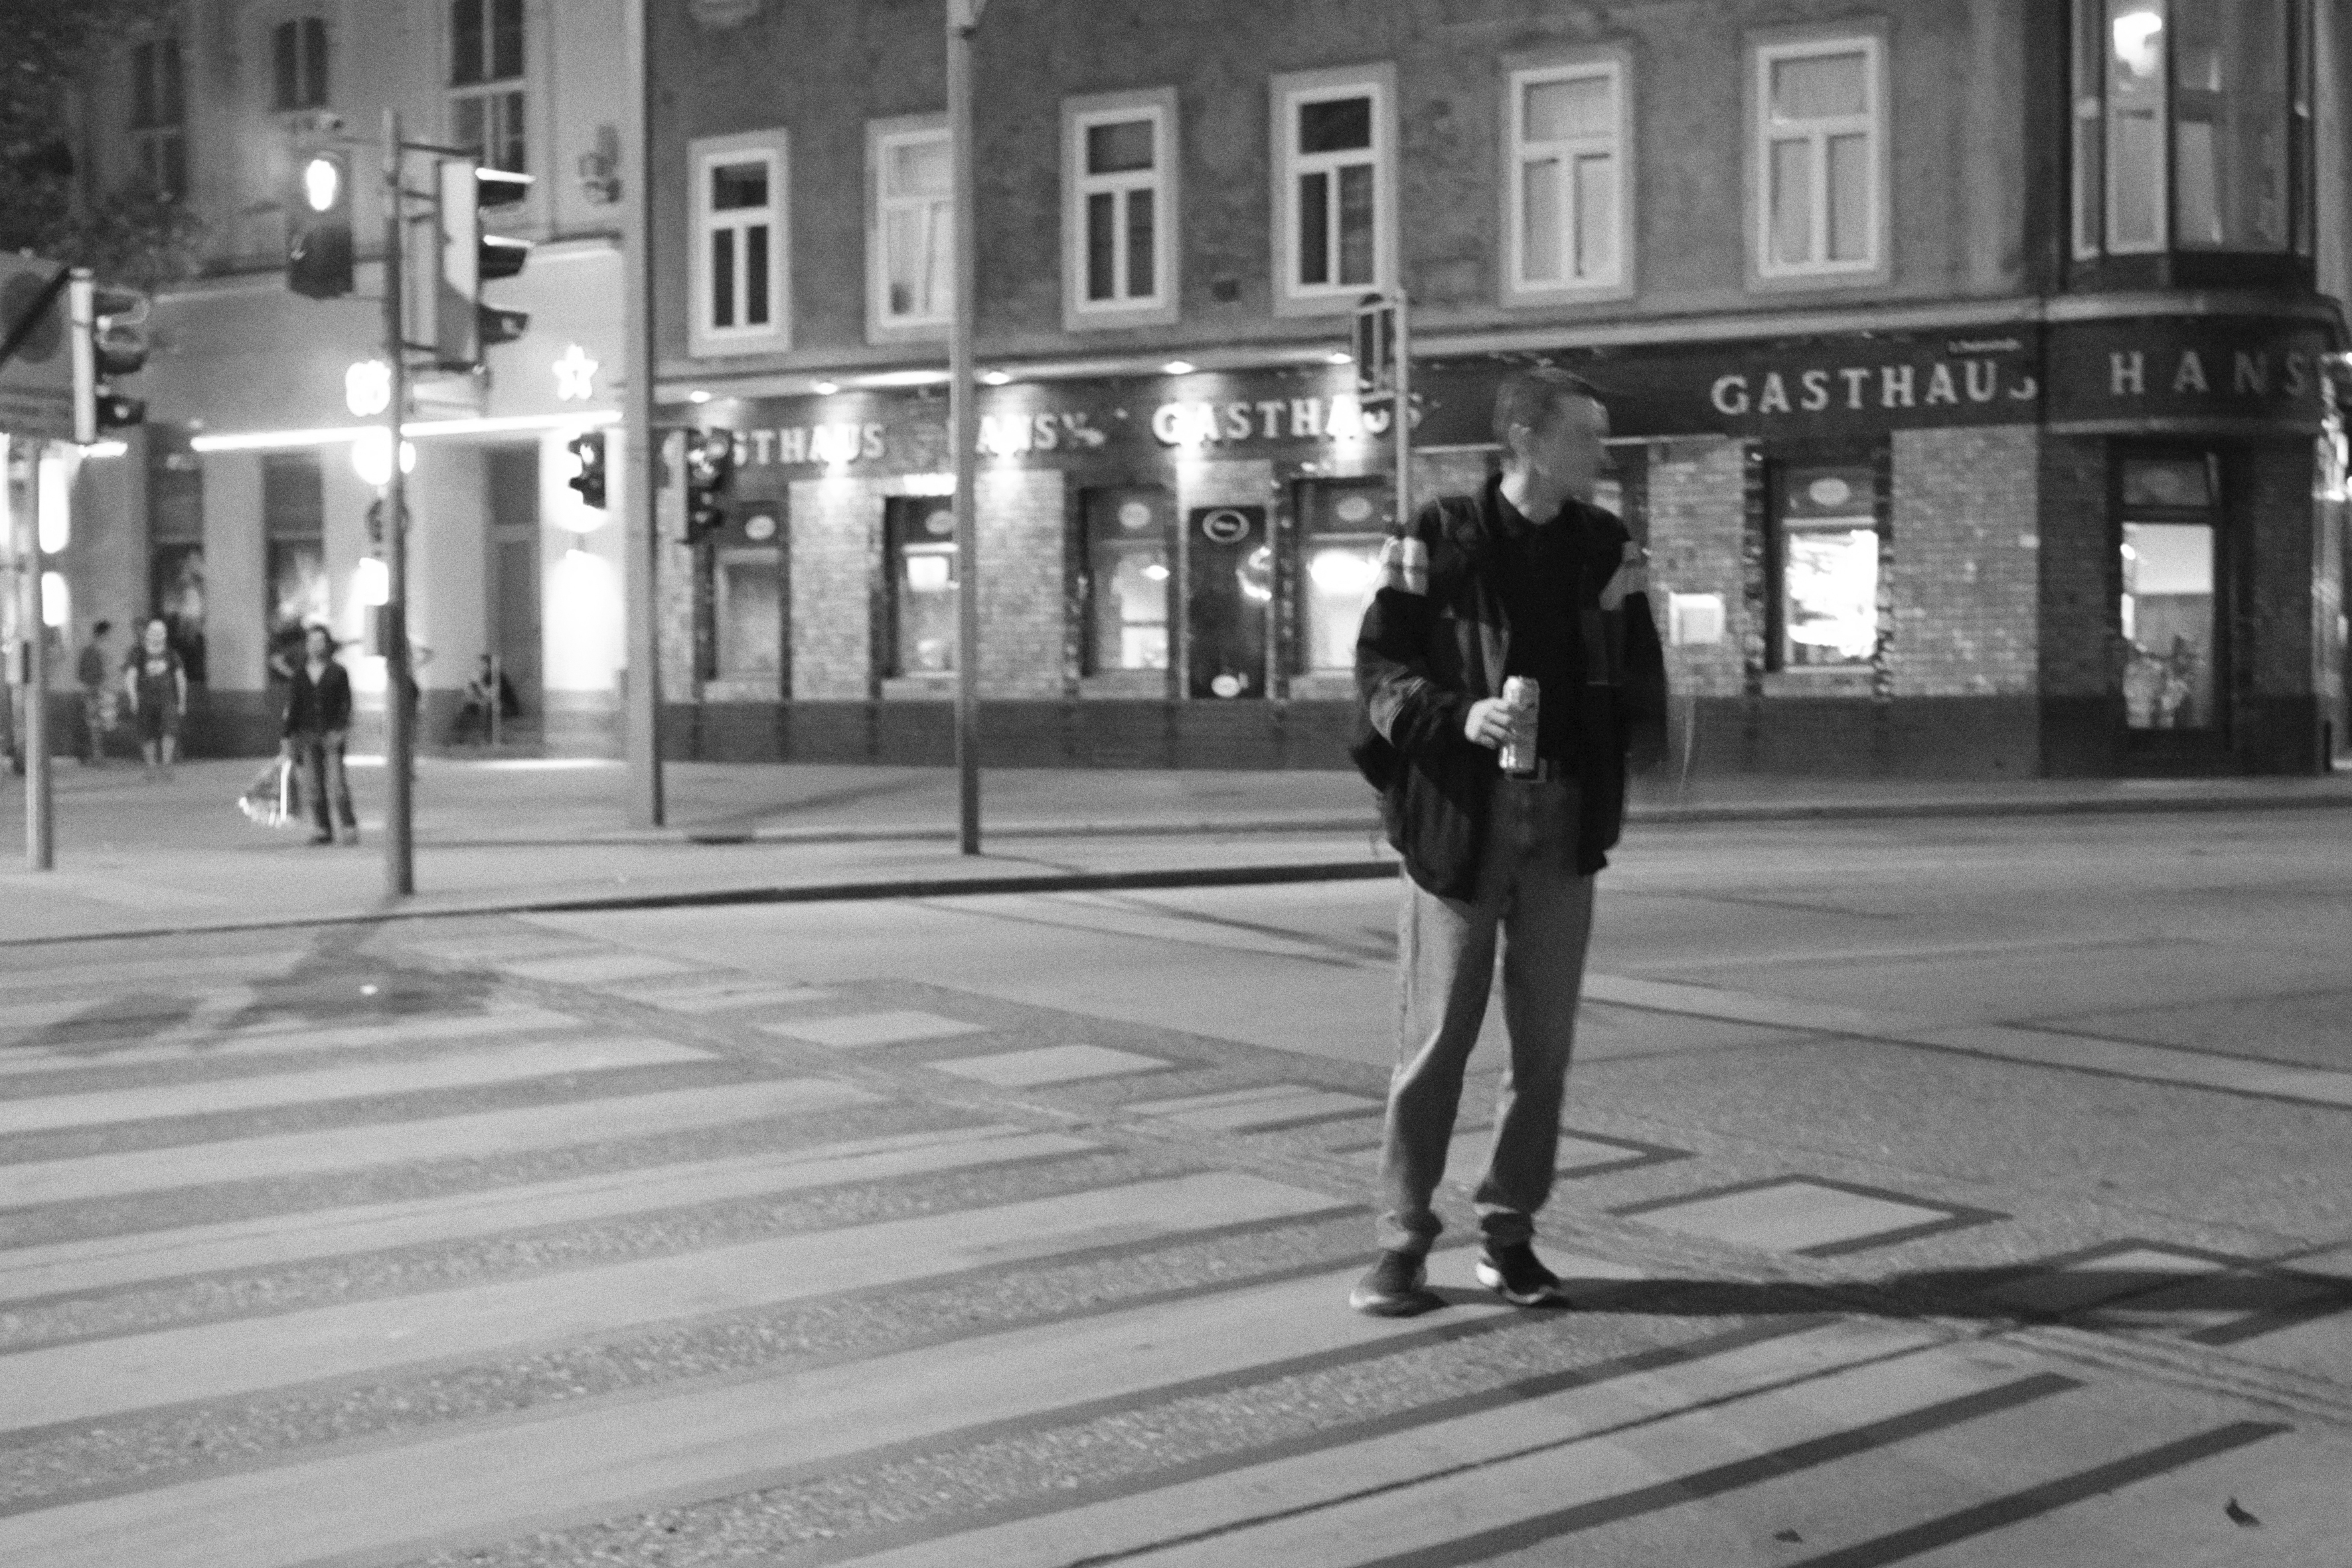
pedestrian, black and white, road, street, urban, fujifilm, black, monochrome, lane, bw, blackwhite, infrastructure, vienna, x100, photograph, snapshot, fuji, zebra crossing, wien, finepixx100, pedestrian crossing, monochrome photography